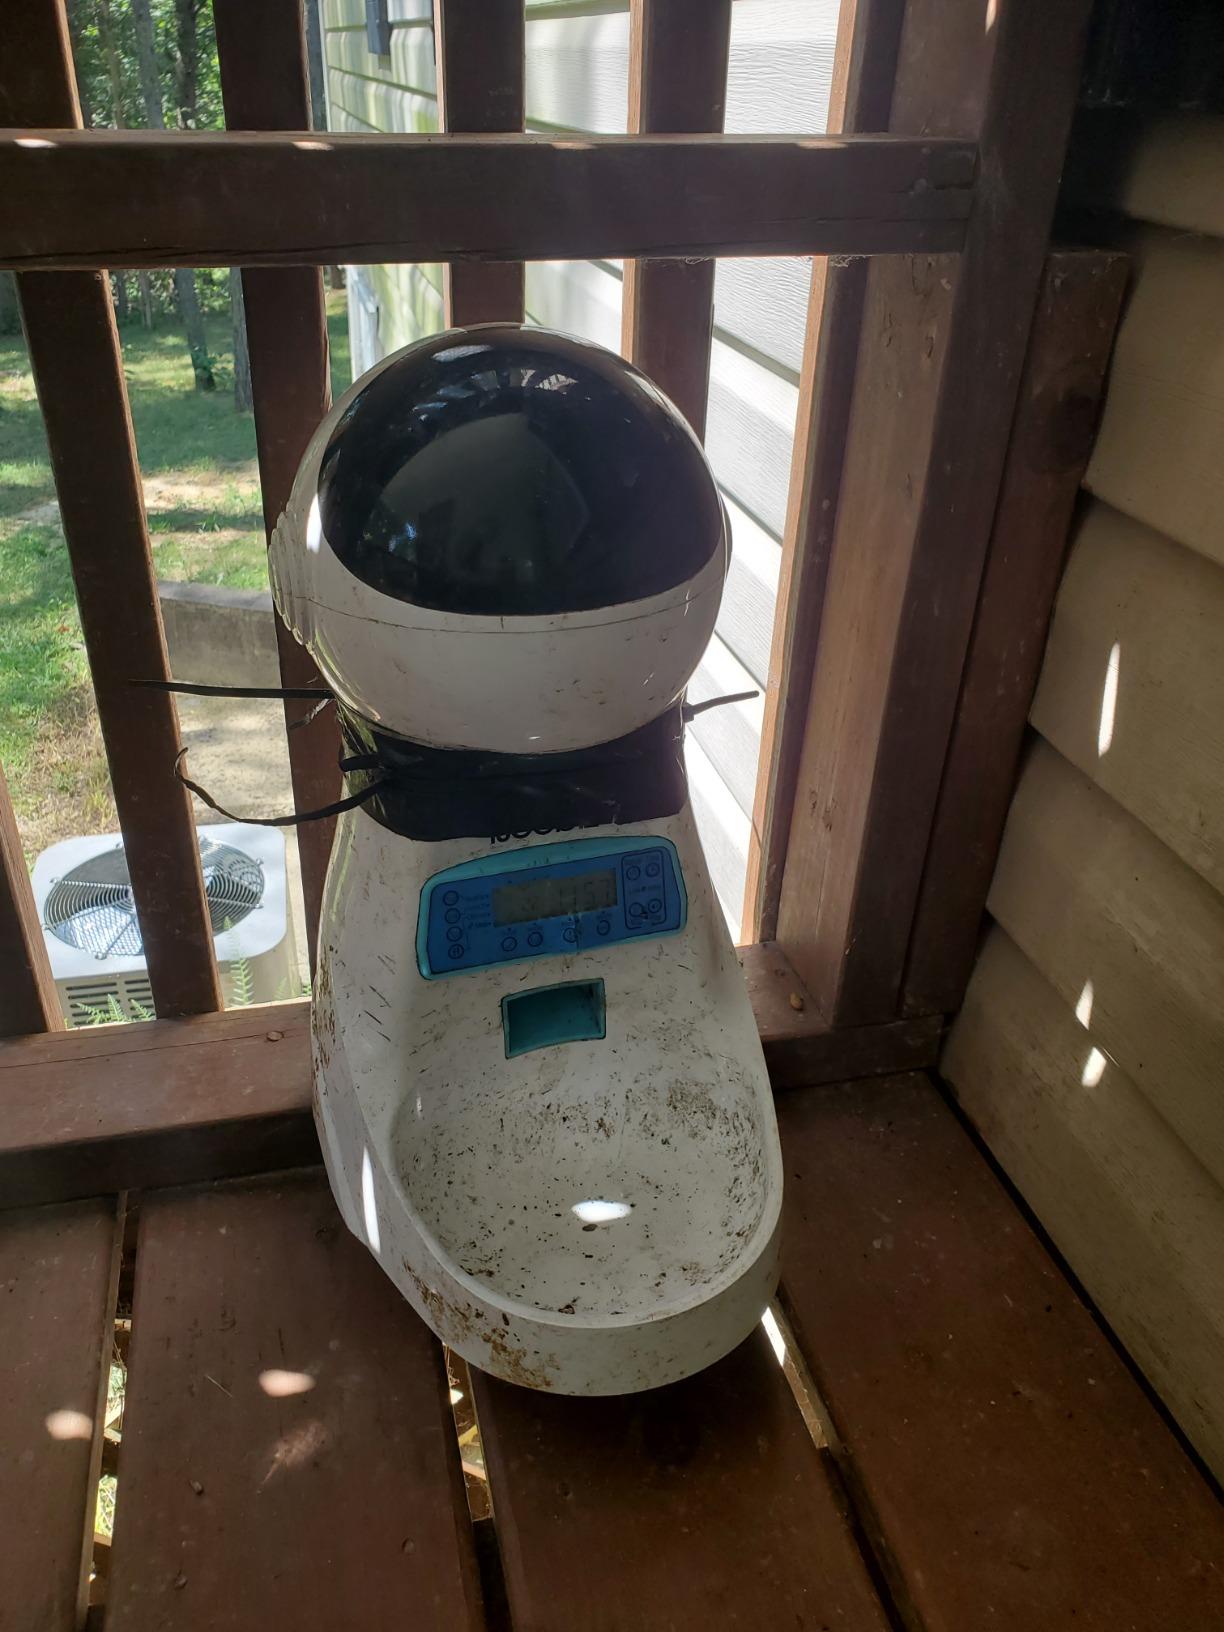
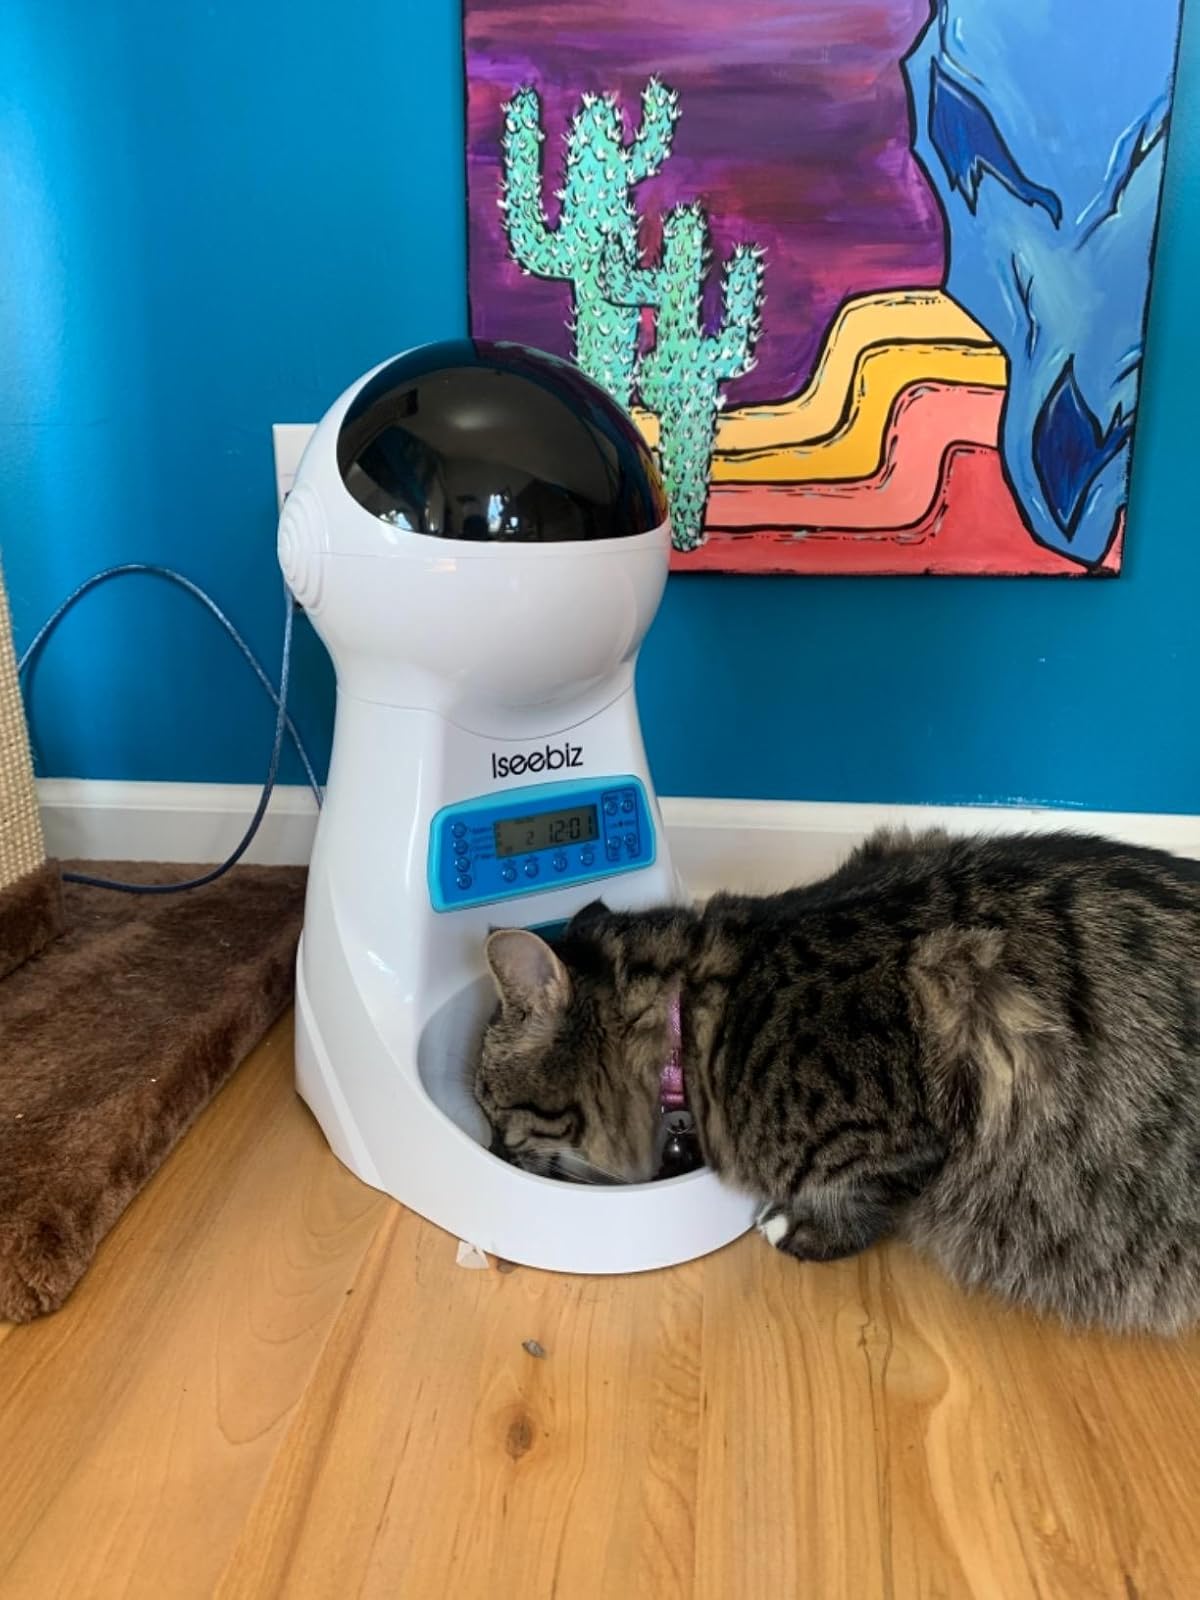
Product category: items_feeder
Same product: yes